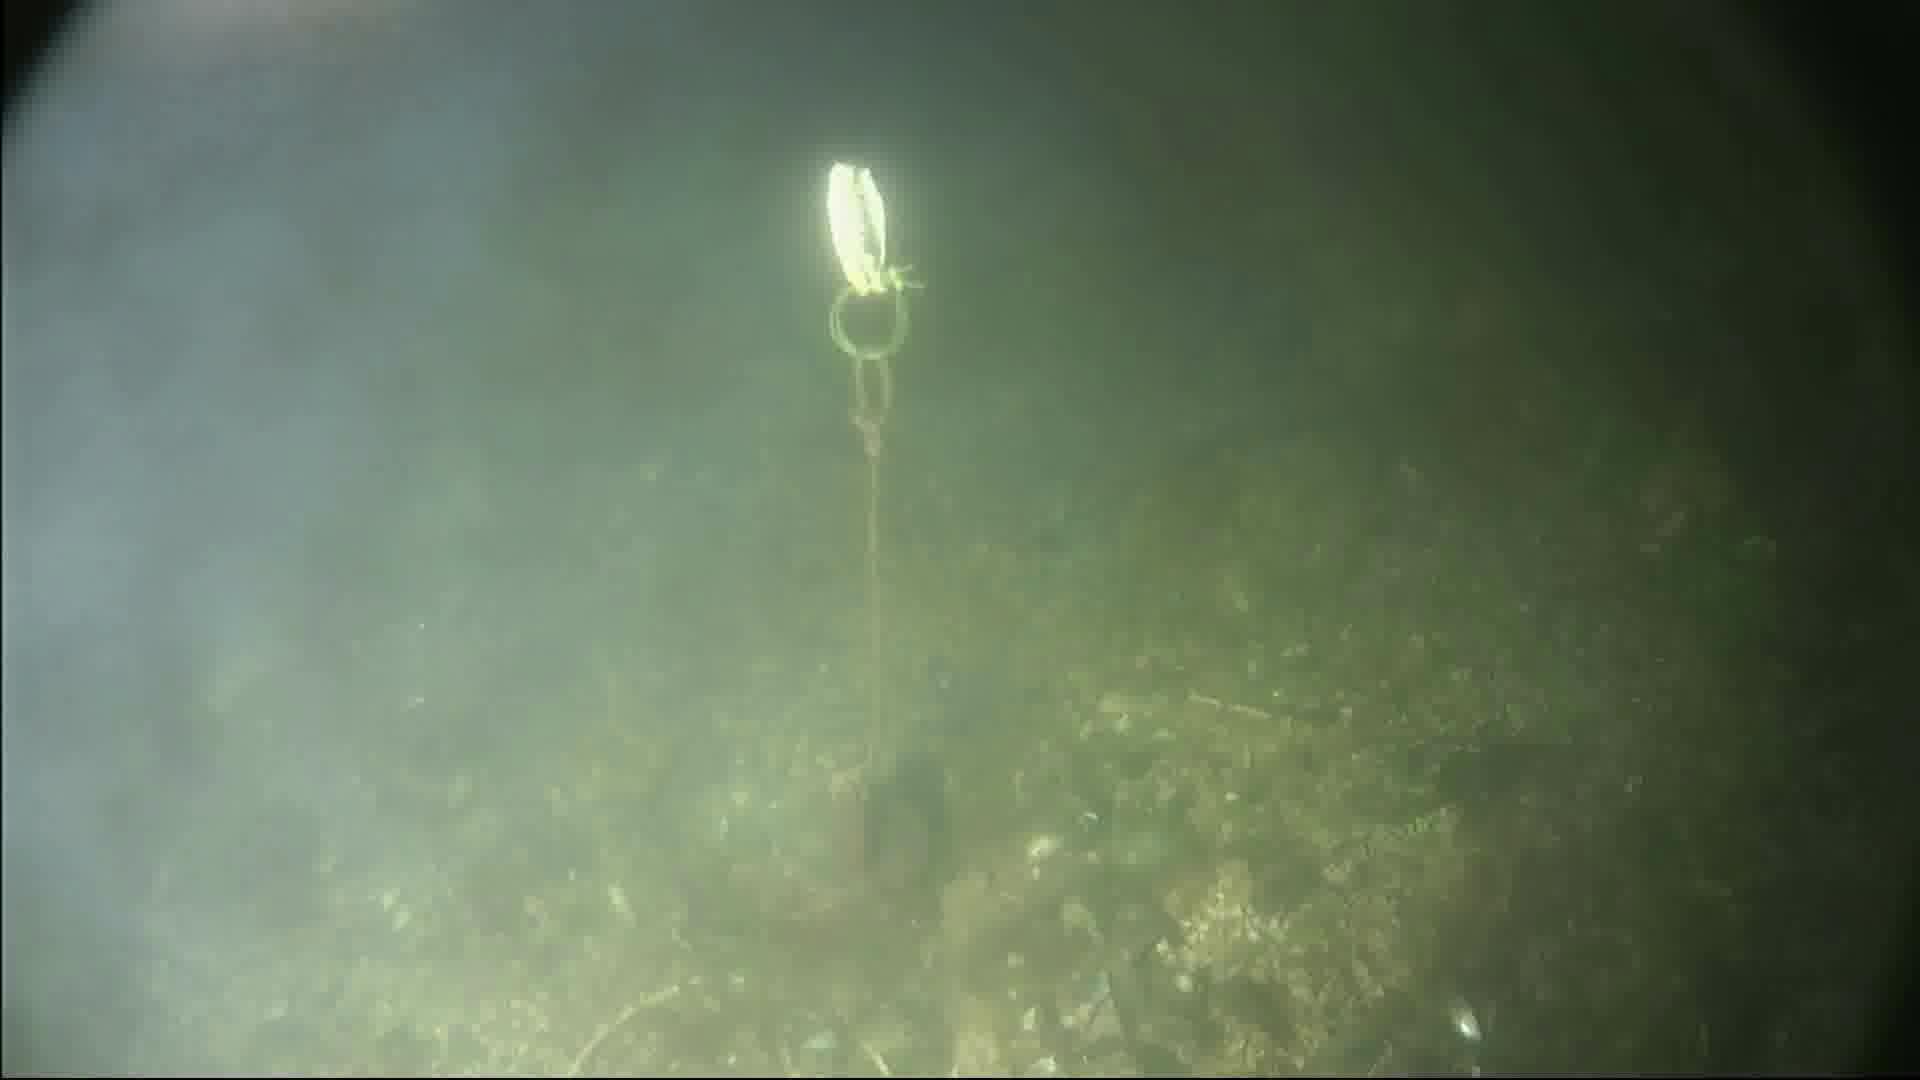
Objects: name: crab